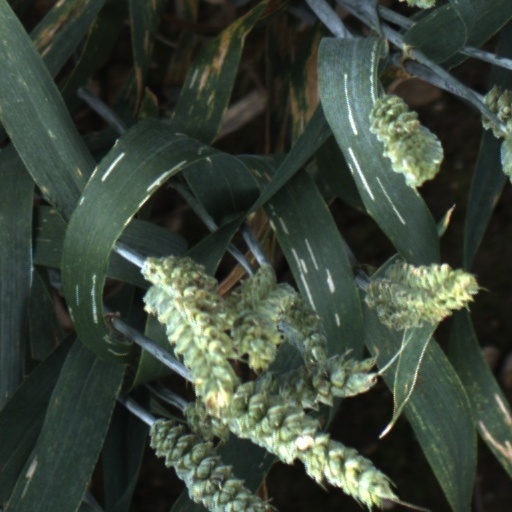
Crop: wheat